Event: Ecuador Earthquake
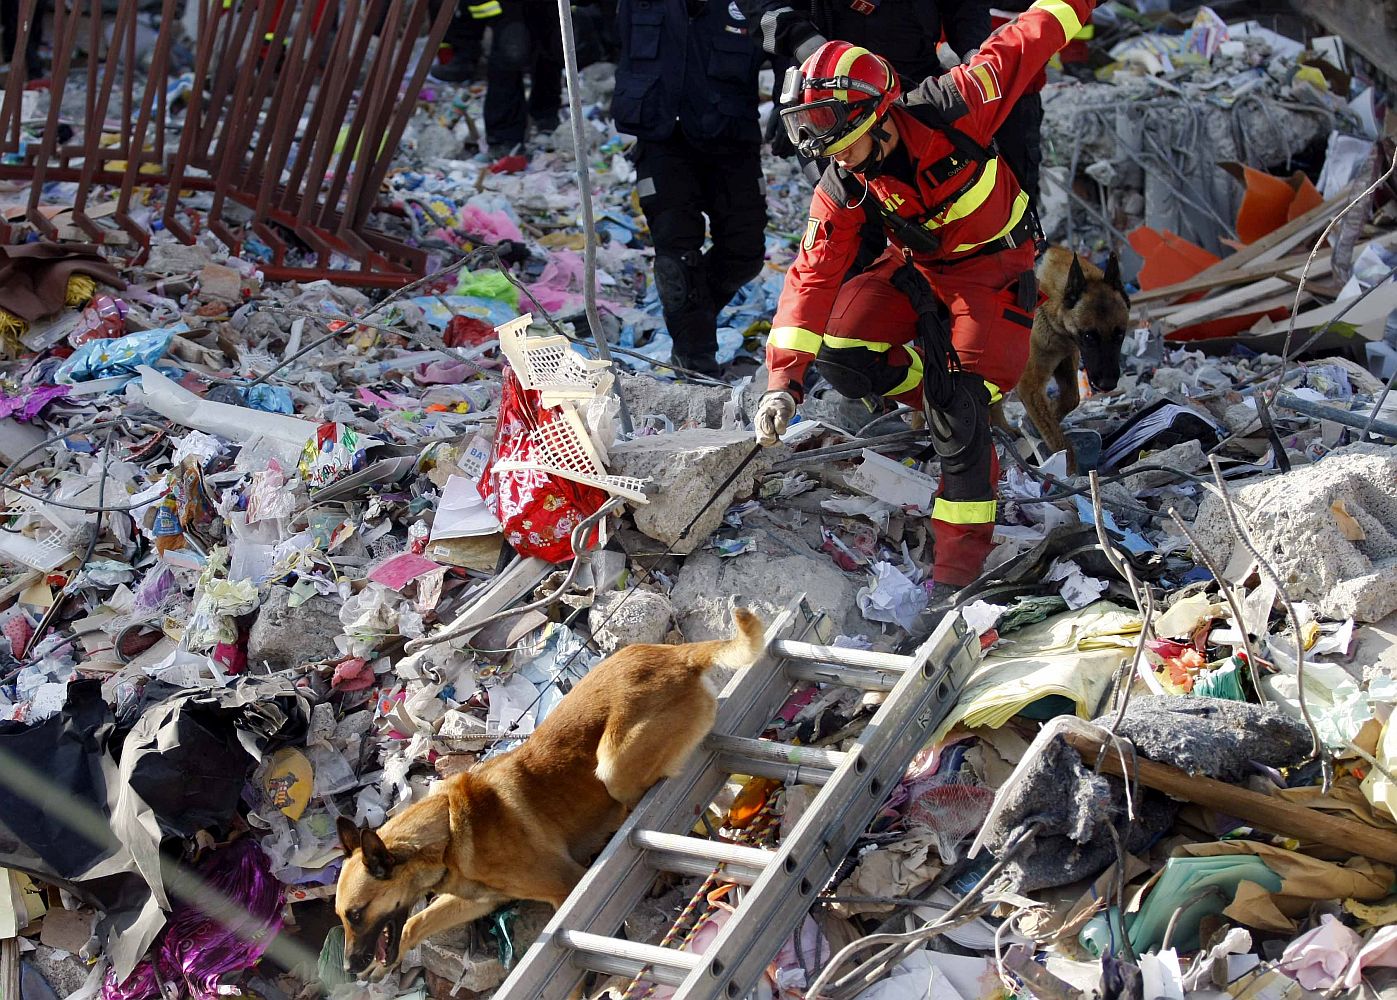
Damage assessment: damage